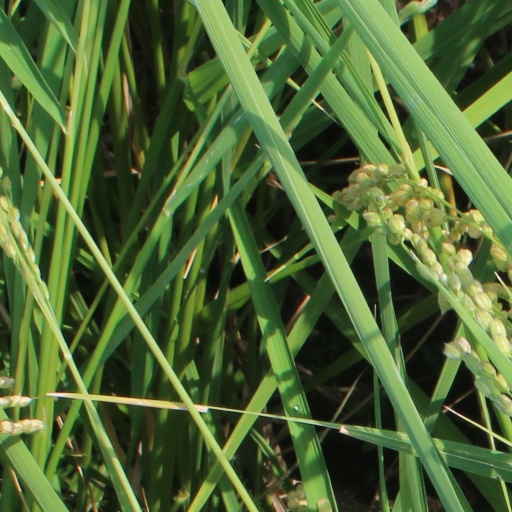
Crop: rice